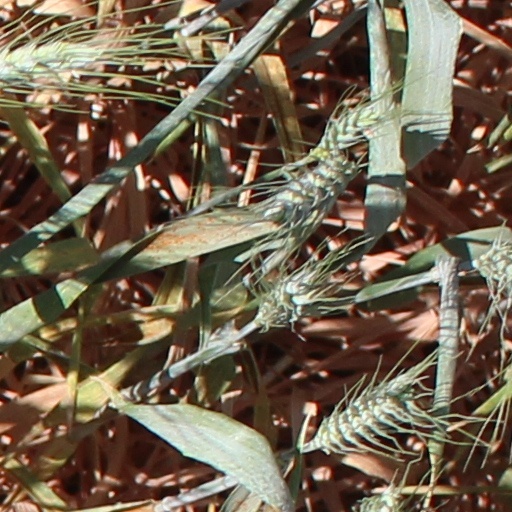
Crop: wheat